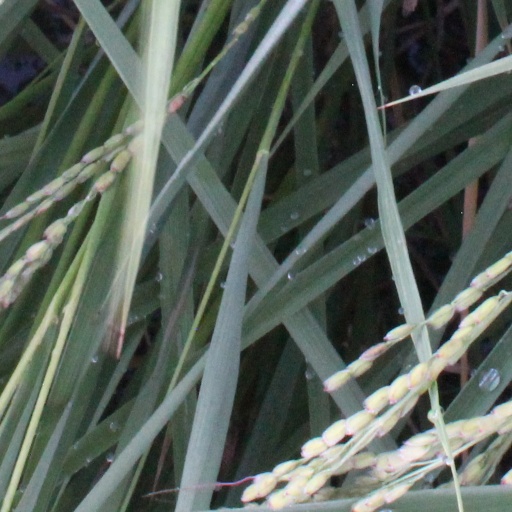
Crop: rice